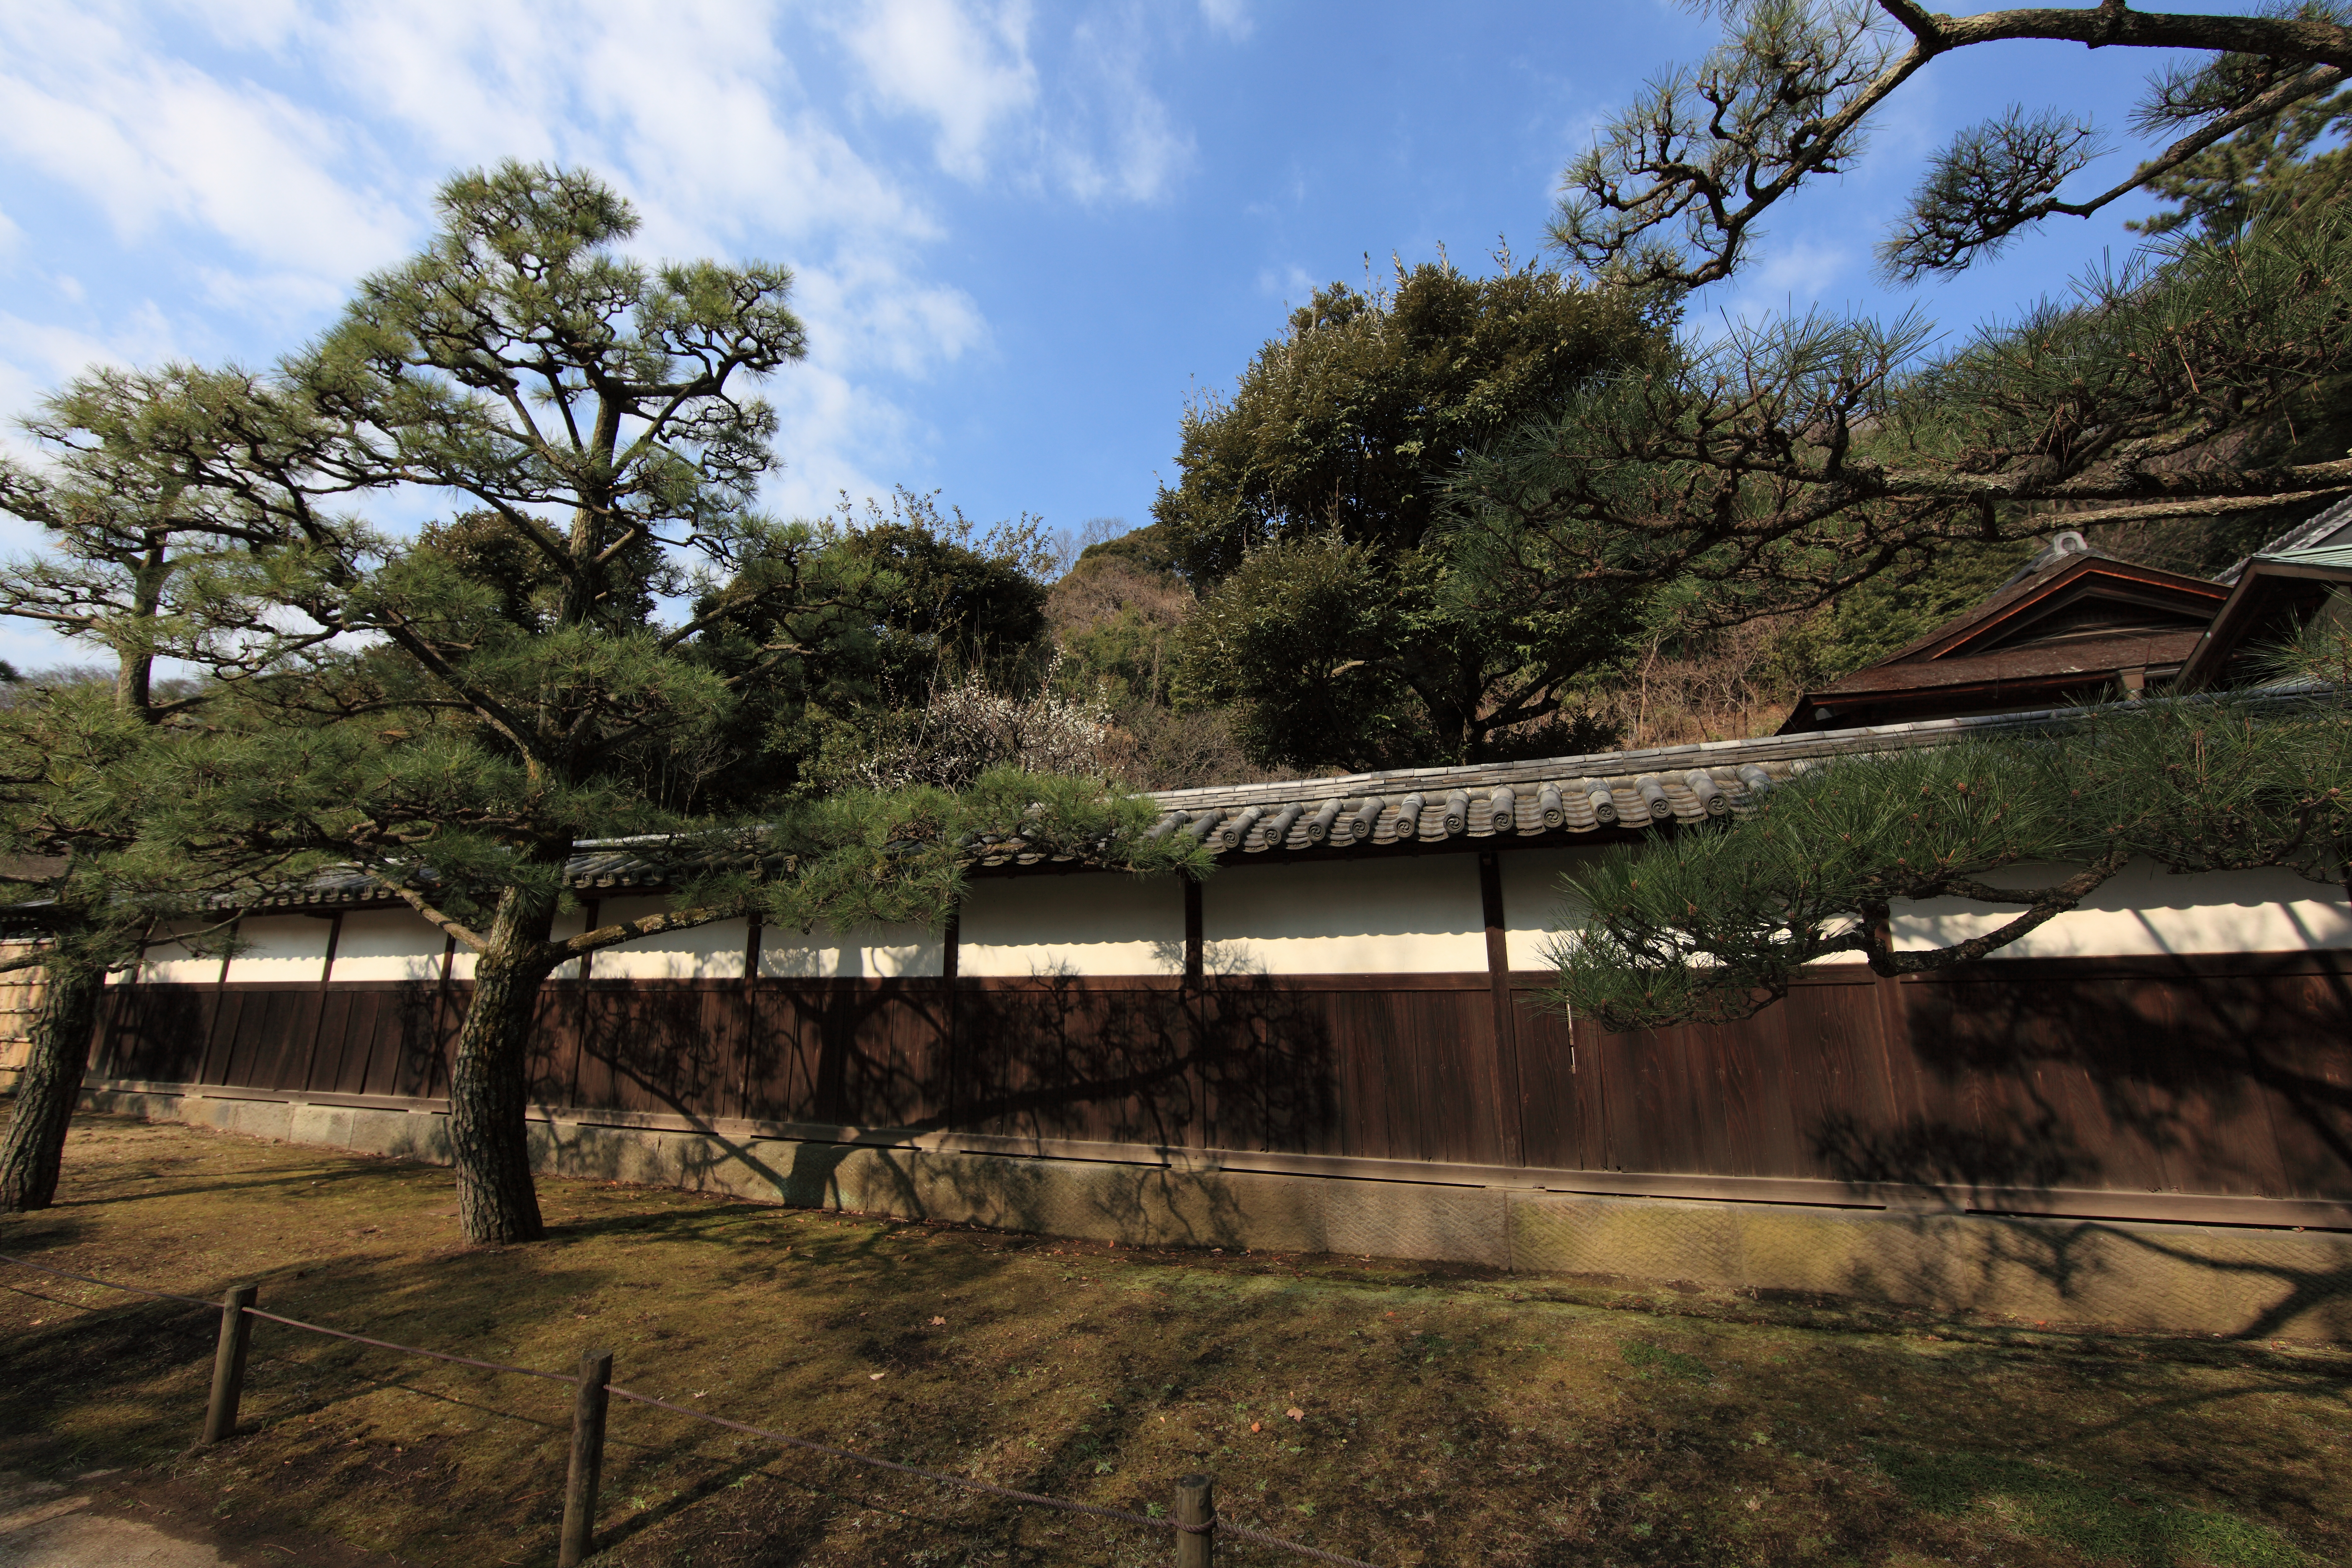
landscape, tree, architecture, house, home, river, high, ancient, residence, exterior, design, japanese, 5d, style, hires, estate, markii, traditional, hi, res, resolution, rural area